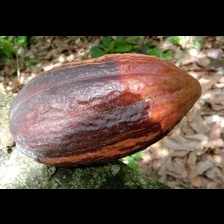
Label: phytophthora